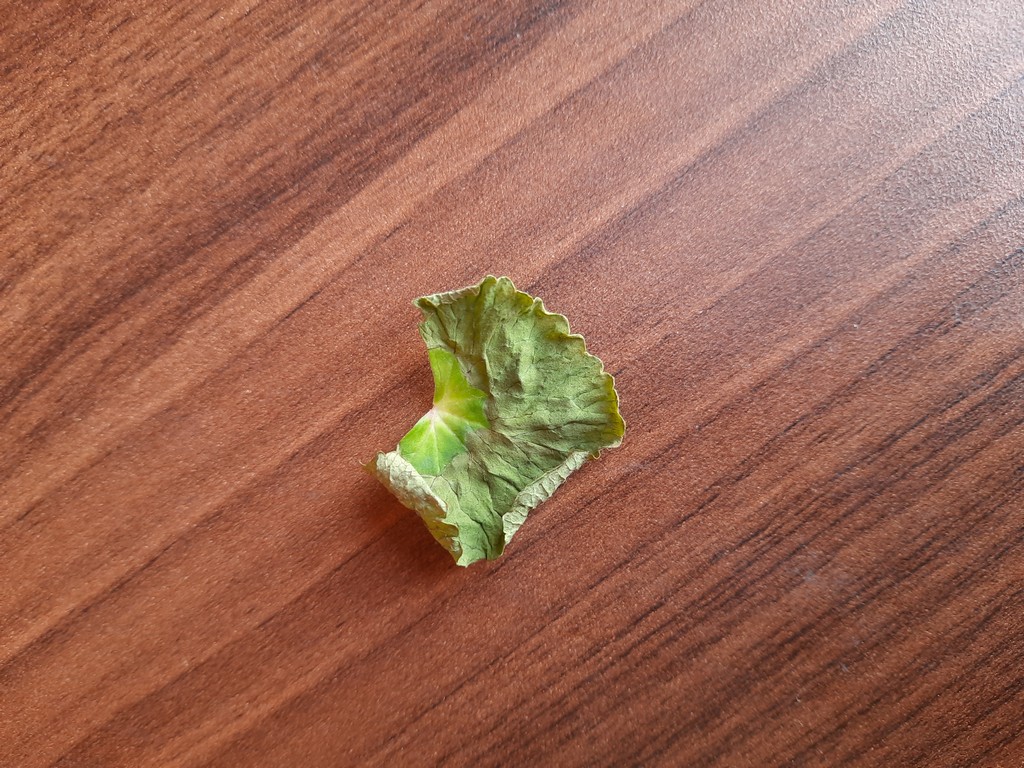
Label: Dried